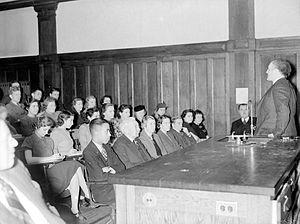
L’Université Concordia est une université publique québécoise située à Montréal. Celle-ci est scindée en deux campus majeurs distant de sept kilomètres : le campus Sir-George-Williams dans le centre-ville de Montréal, et le campus Loyola dans le quartier résidentiel de Notre-Dame-de-Grâce. Même si cette institution est officiellement bilingue, Concordia représente, avec l'Université McGill, une des deux universités majoritairement en anglais de Montréal. L'université compte en 2018/2019 précisément 46 829 étudiants et étudiantes avec un total de 6 387 employés.